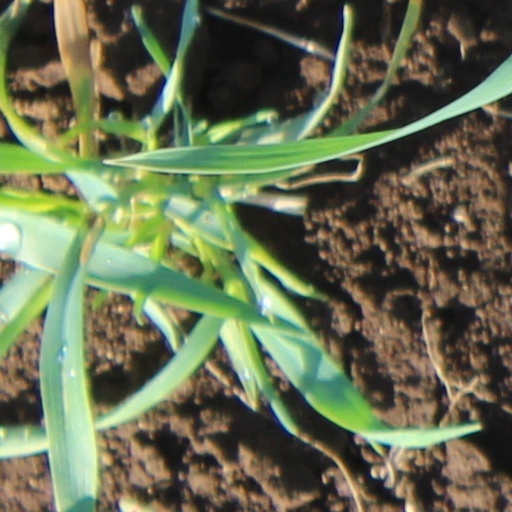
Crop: wheat